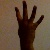
The image shows a hand gesture representing the number 4 in Indian Sign Language.